Vasile Blaga

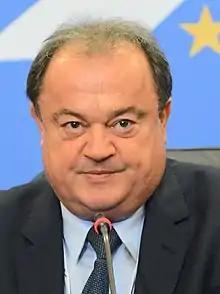
Blaga in 2012

Vasile Blaga (born 26 July 1956) is a Romanian centre-right politician who is currently serving as a Senator of Romania since 2024, representing Timiș County. He previously held the same position from 1996 to 2000 (representing Bihor County) and again from 2004 to 2016 (representing Bucharest). Between 2011 and 2012, he also briefly served as President of the Senate of Romania.